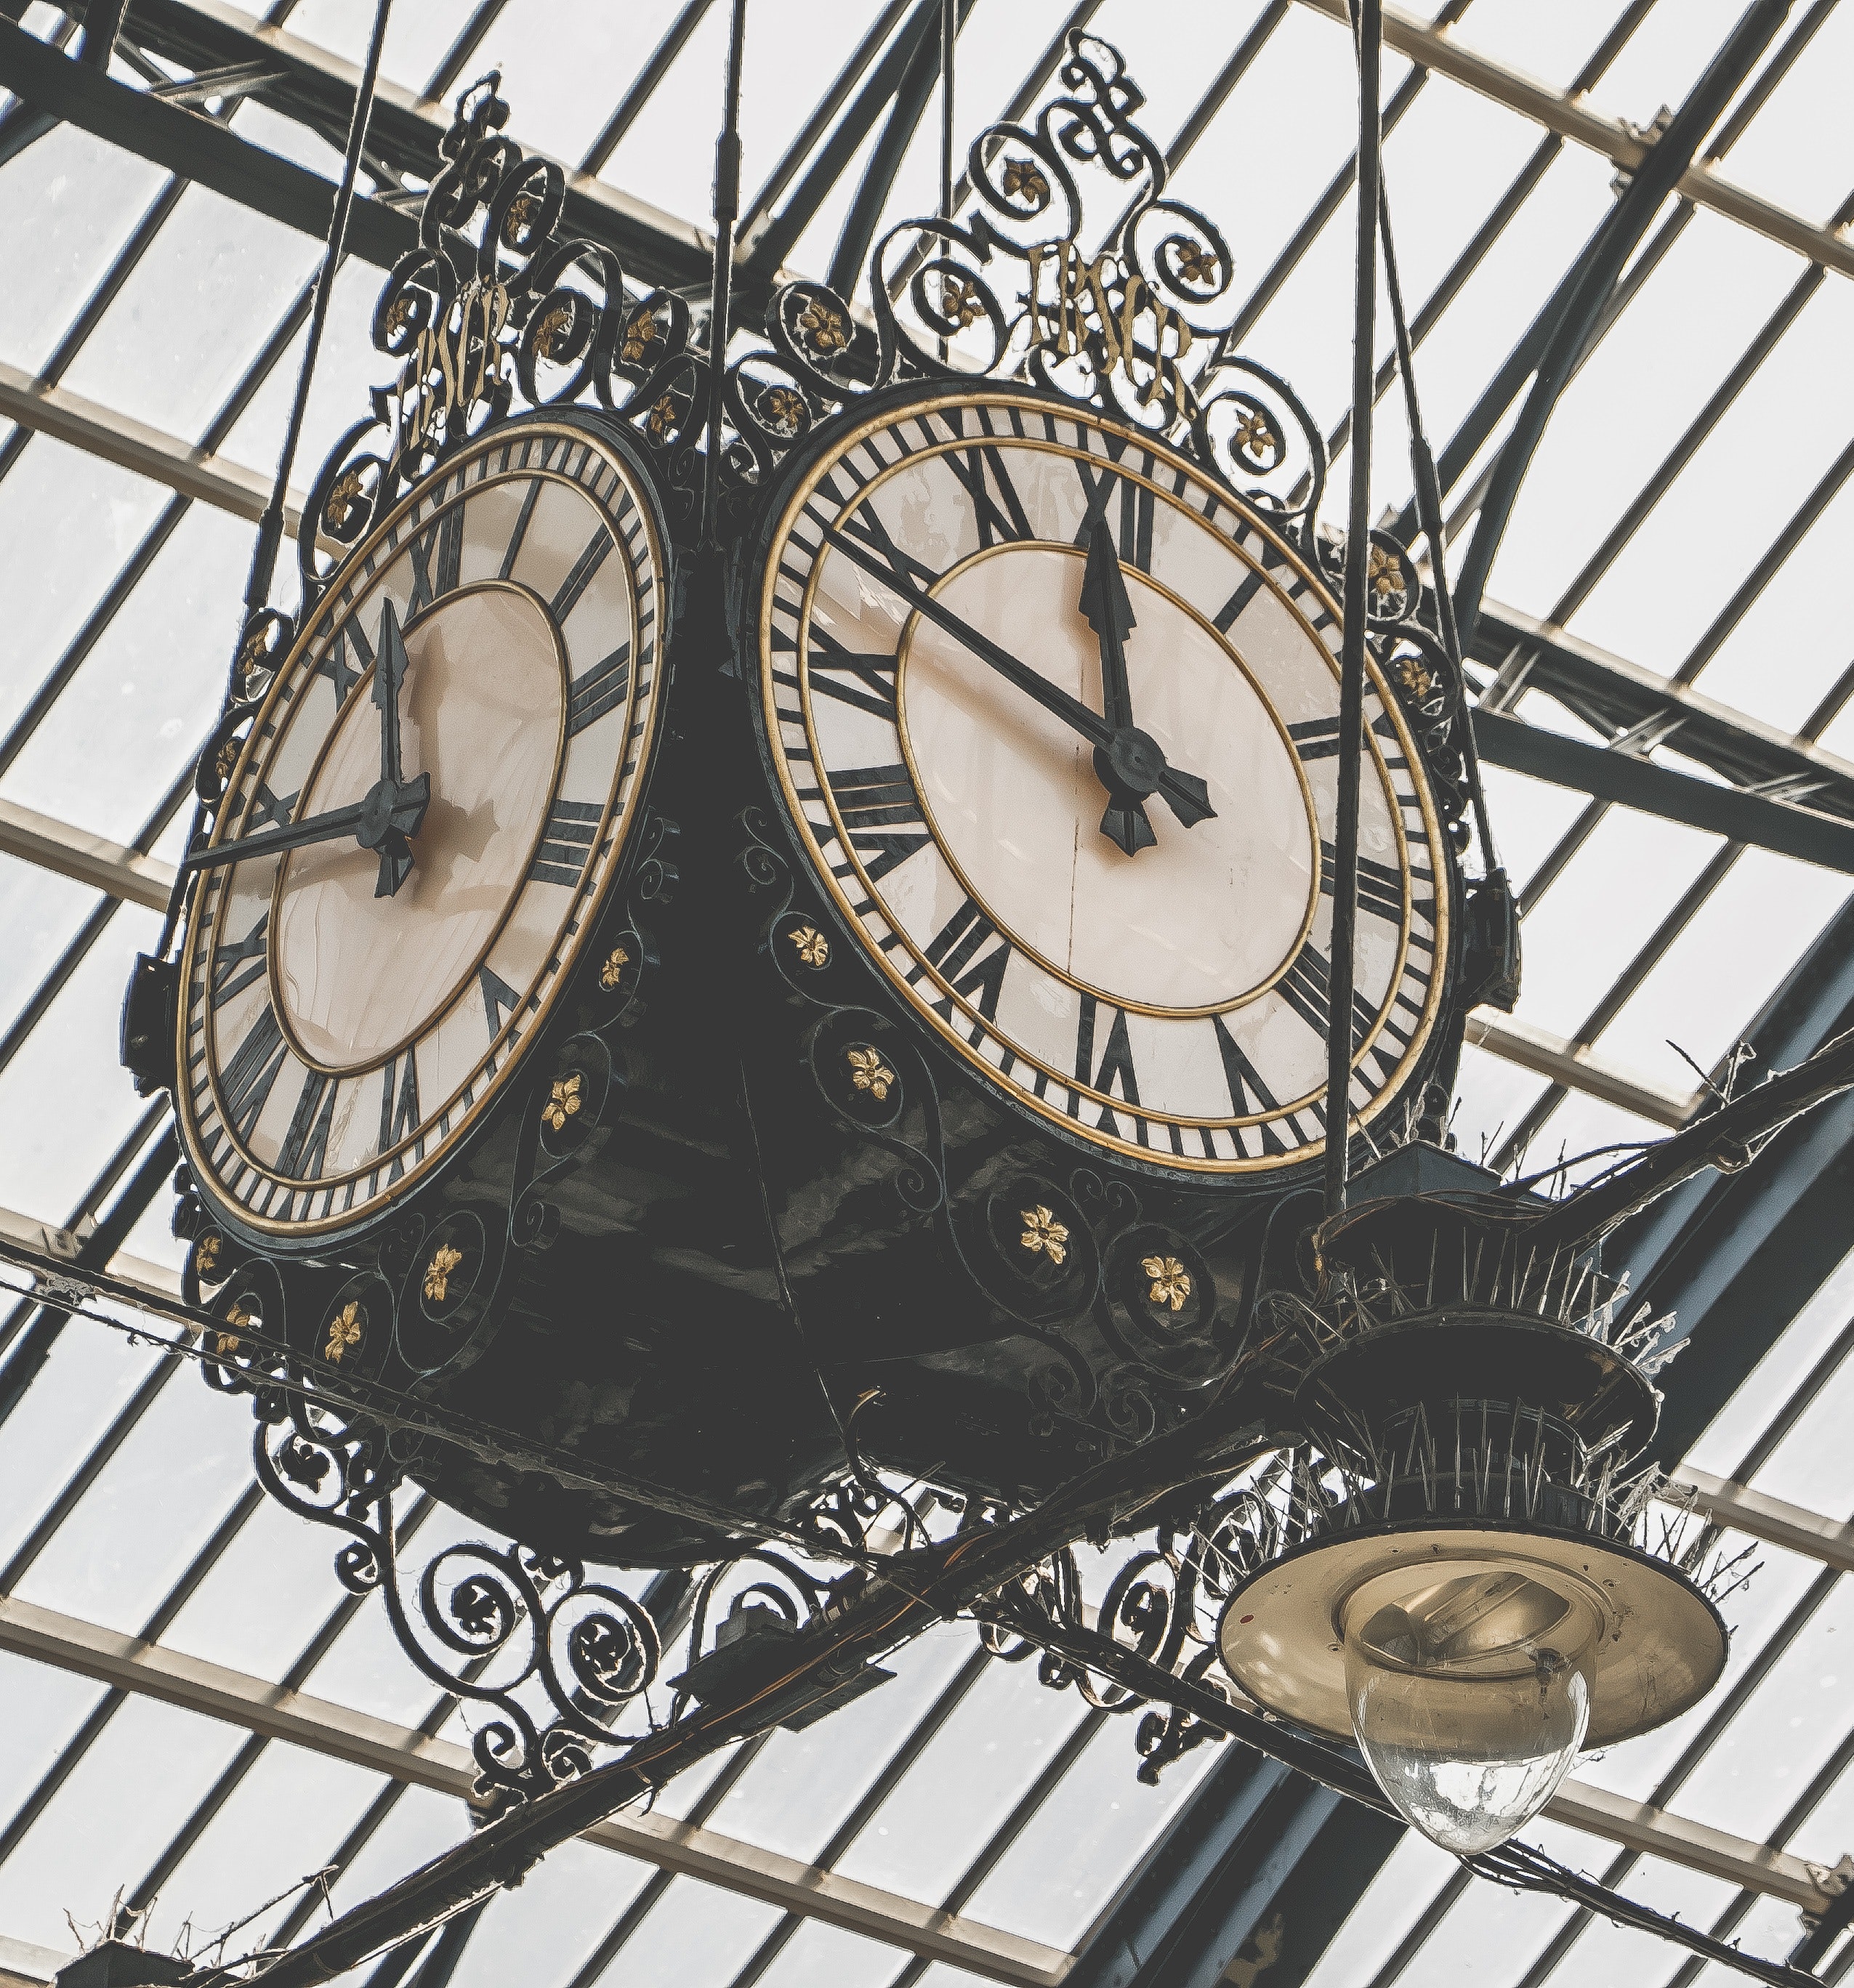
clock, clock tower, iron, metal, architecture, tower, spoke, home accessories, steel, interior design